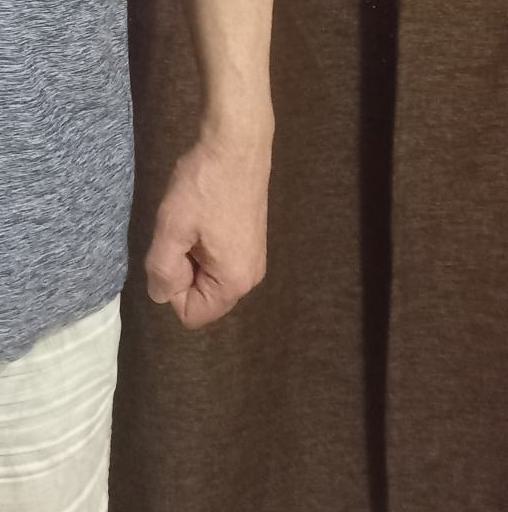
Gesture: no_gesture